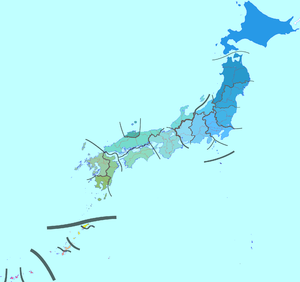
Carte des dialectes japonais (sans texte)